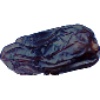
Label: Dates 1